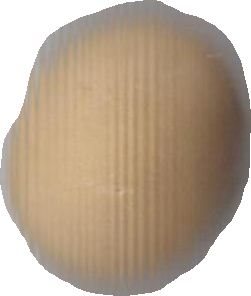
Variety: Grobogan